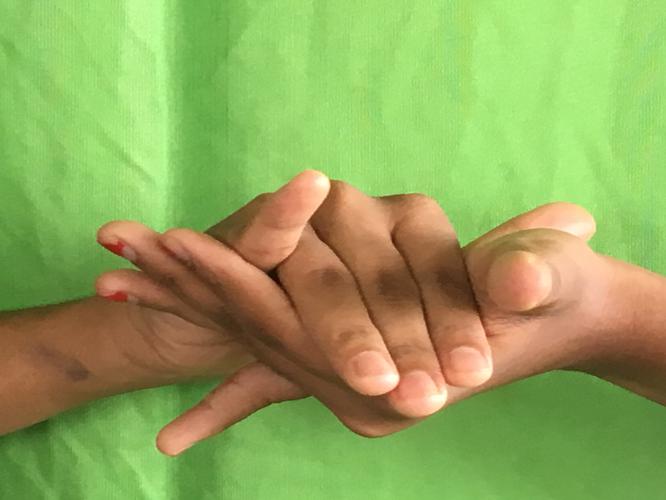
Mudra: Kurma
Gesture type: double_hand